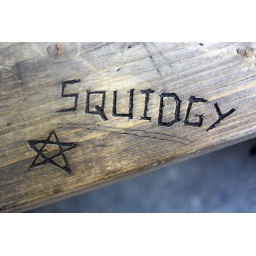
Somebody's carving into wooden table in the garden at the Fox &amp;amp; Firkin.